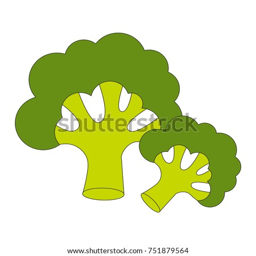
biological variety , the colorful outlined cartoon illustration with thin line black stroke .